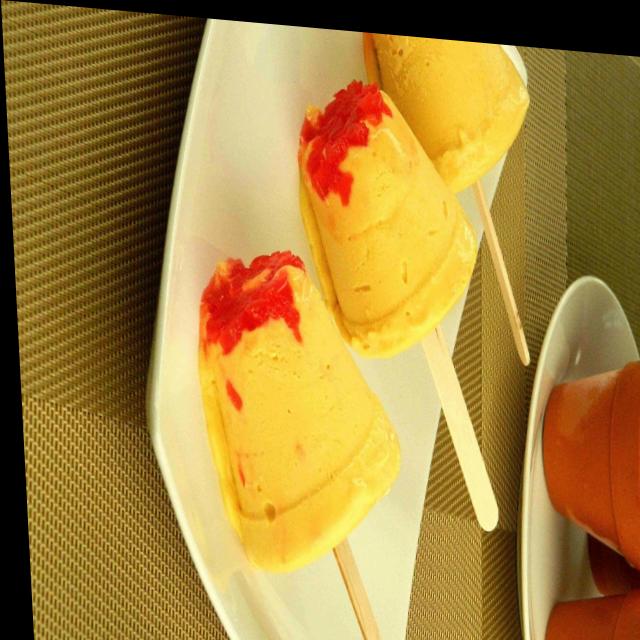
Dish: kulfi